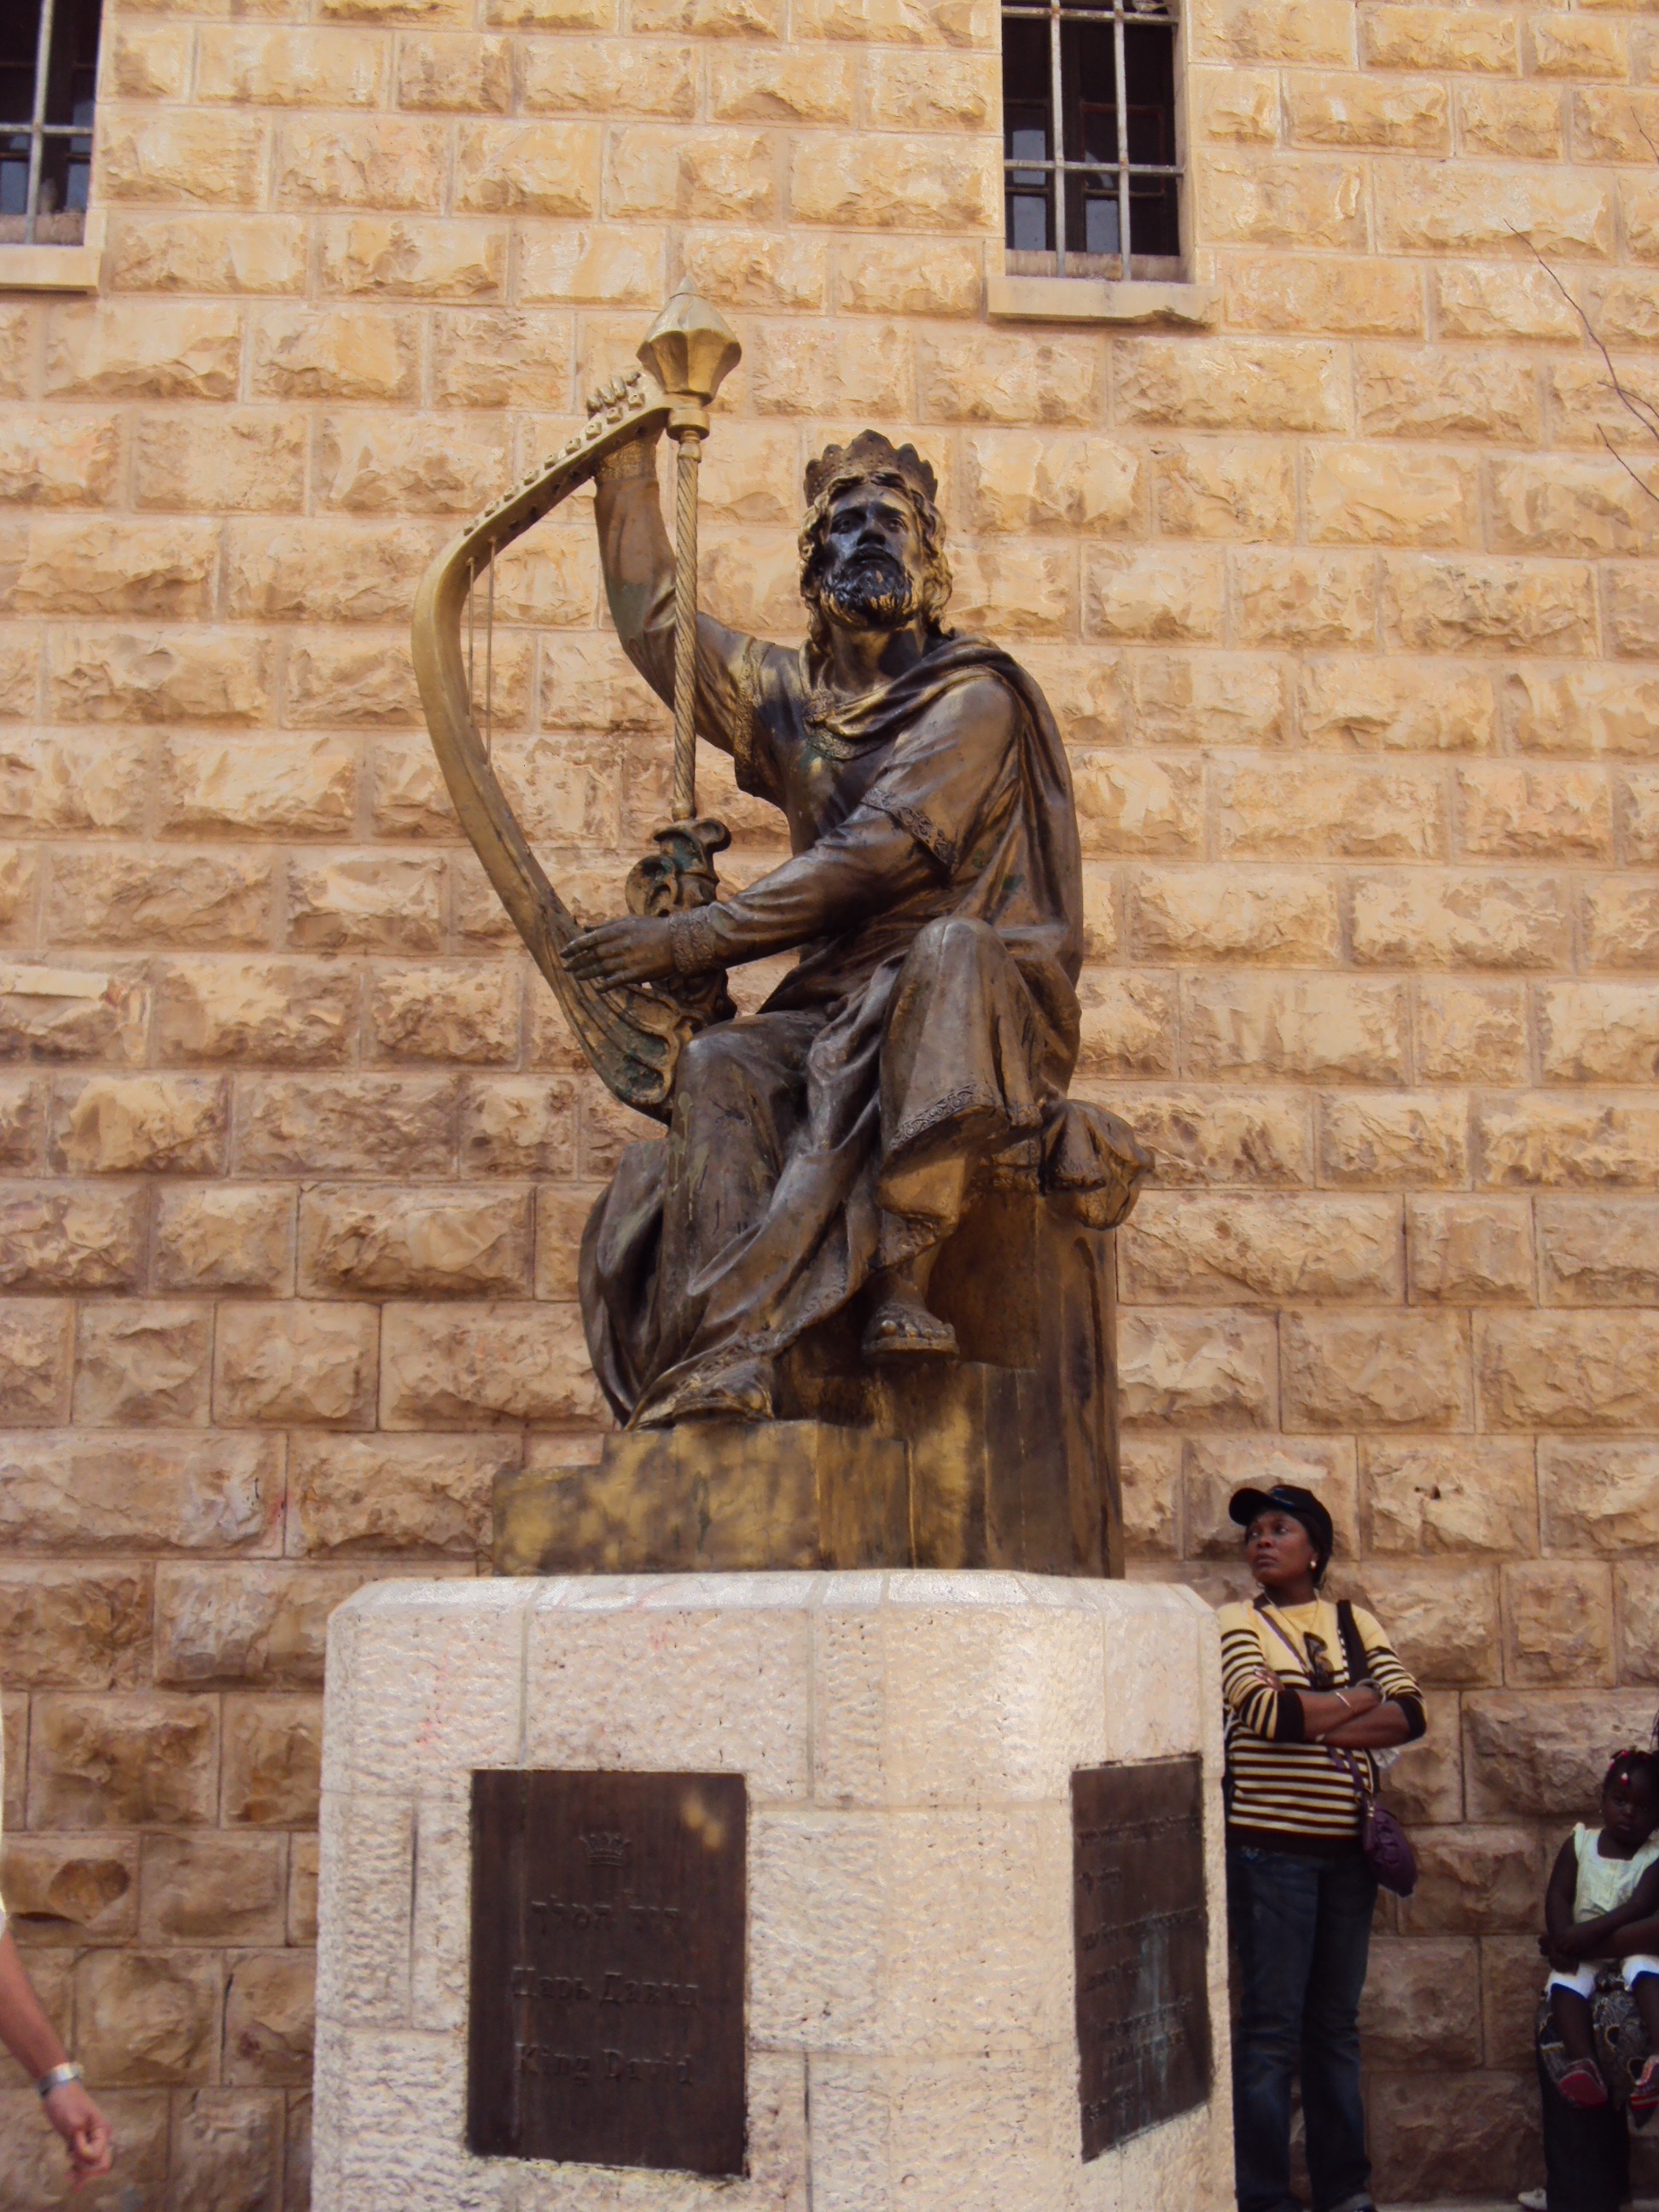
wood, wall, monument, statue, sculpture, art, king, temple, image, carving, middle ages, israel, holy land, king david, ancient history